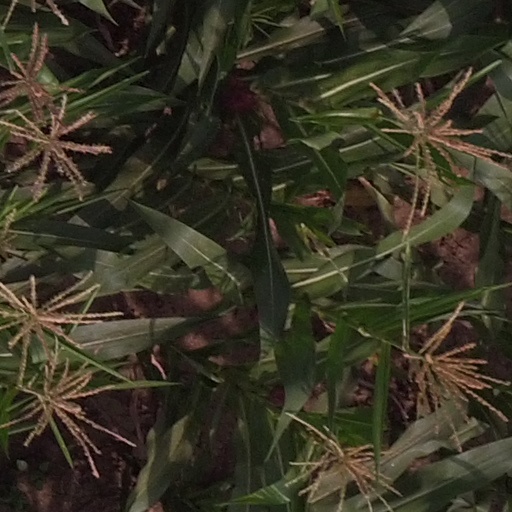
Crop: maize; corn